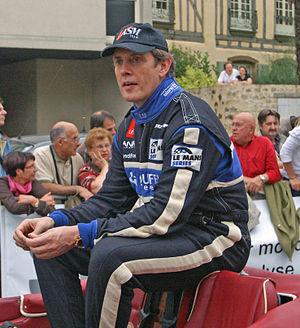
Miguel Amaral, né le 31 juillet 1954, est un homme d'affaires portugais, et un pilote automobile amateur.